Formula One drivers from Portugal

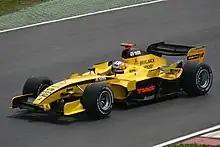
Monteiro driving for Jordan in the 2005 Canadian Grand Prix

Tiago Monteiro became the first Portuguese Formula One driver in almost a decade when he was announced alongside Narain Karthikeyan for the Jordan team ahead of the 2005 Formula One World Championship. He made his debut at the 2005 Australian Grand Prix, finishing in 16th position after starting the race from 14th on the grid. Following the withdrawal of seven teams from the 2005 United States Grand Prix over tyre safety issues, Monteiro became the first Portuguese driver to finish on the podium and the second after Pedro Lamy to score world championship points, earning six for his third-place finish. He scored an additional point with eighth position at the 2005 Belgian Grand Prix, and later ended a run of sixteen consecutive race finishes, one shy of Formula One's all-time record in one season, after retiring from the 2005 Brazilian Grand Prix. Monteiro was presented with the Rookie of the Year Award at the end-of-season Autosport Awards.